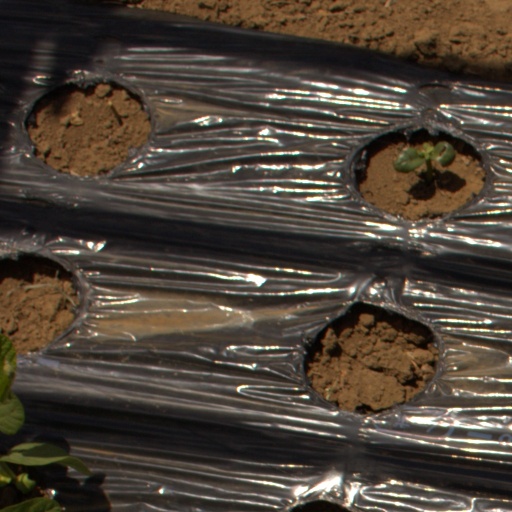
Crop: Jerusalem artichoke